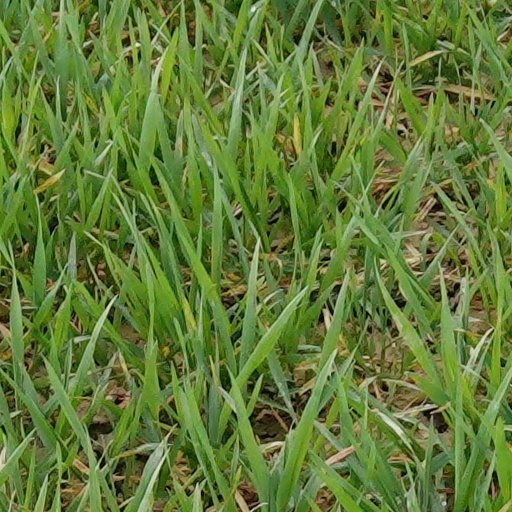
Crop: wheat